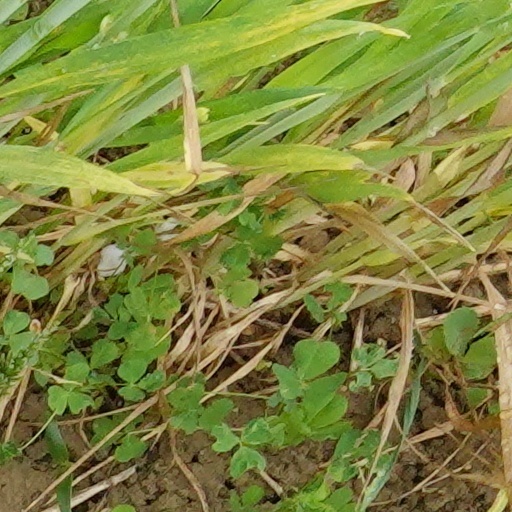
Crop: wheat